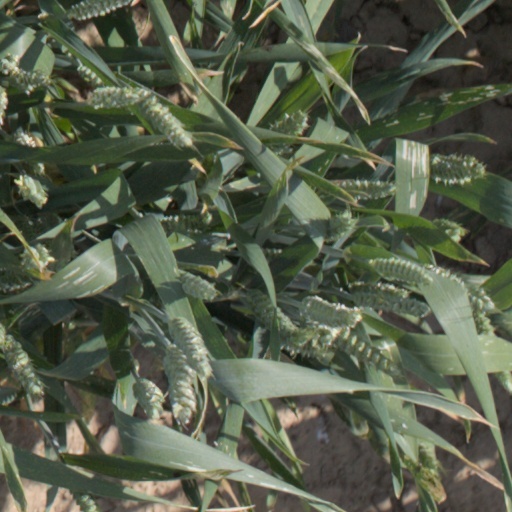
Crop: wheat